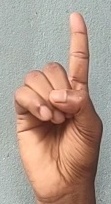
ASL sign: D